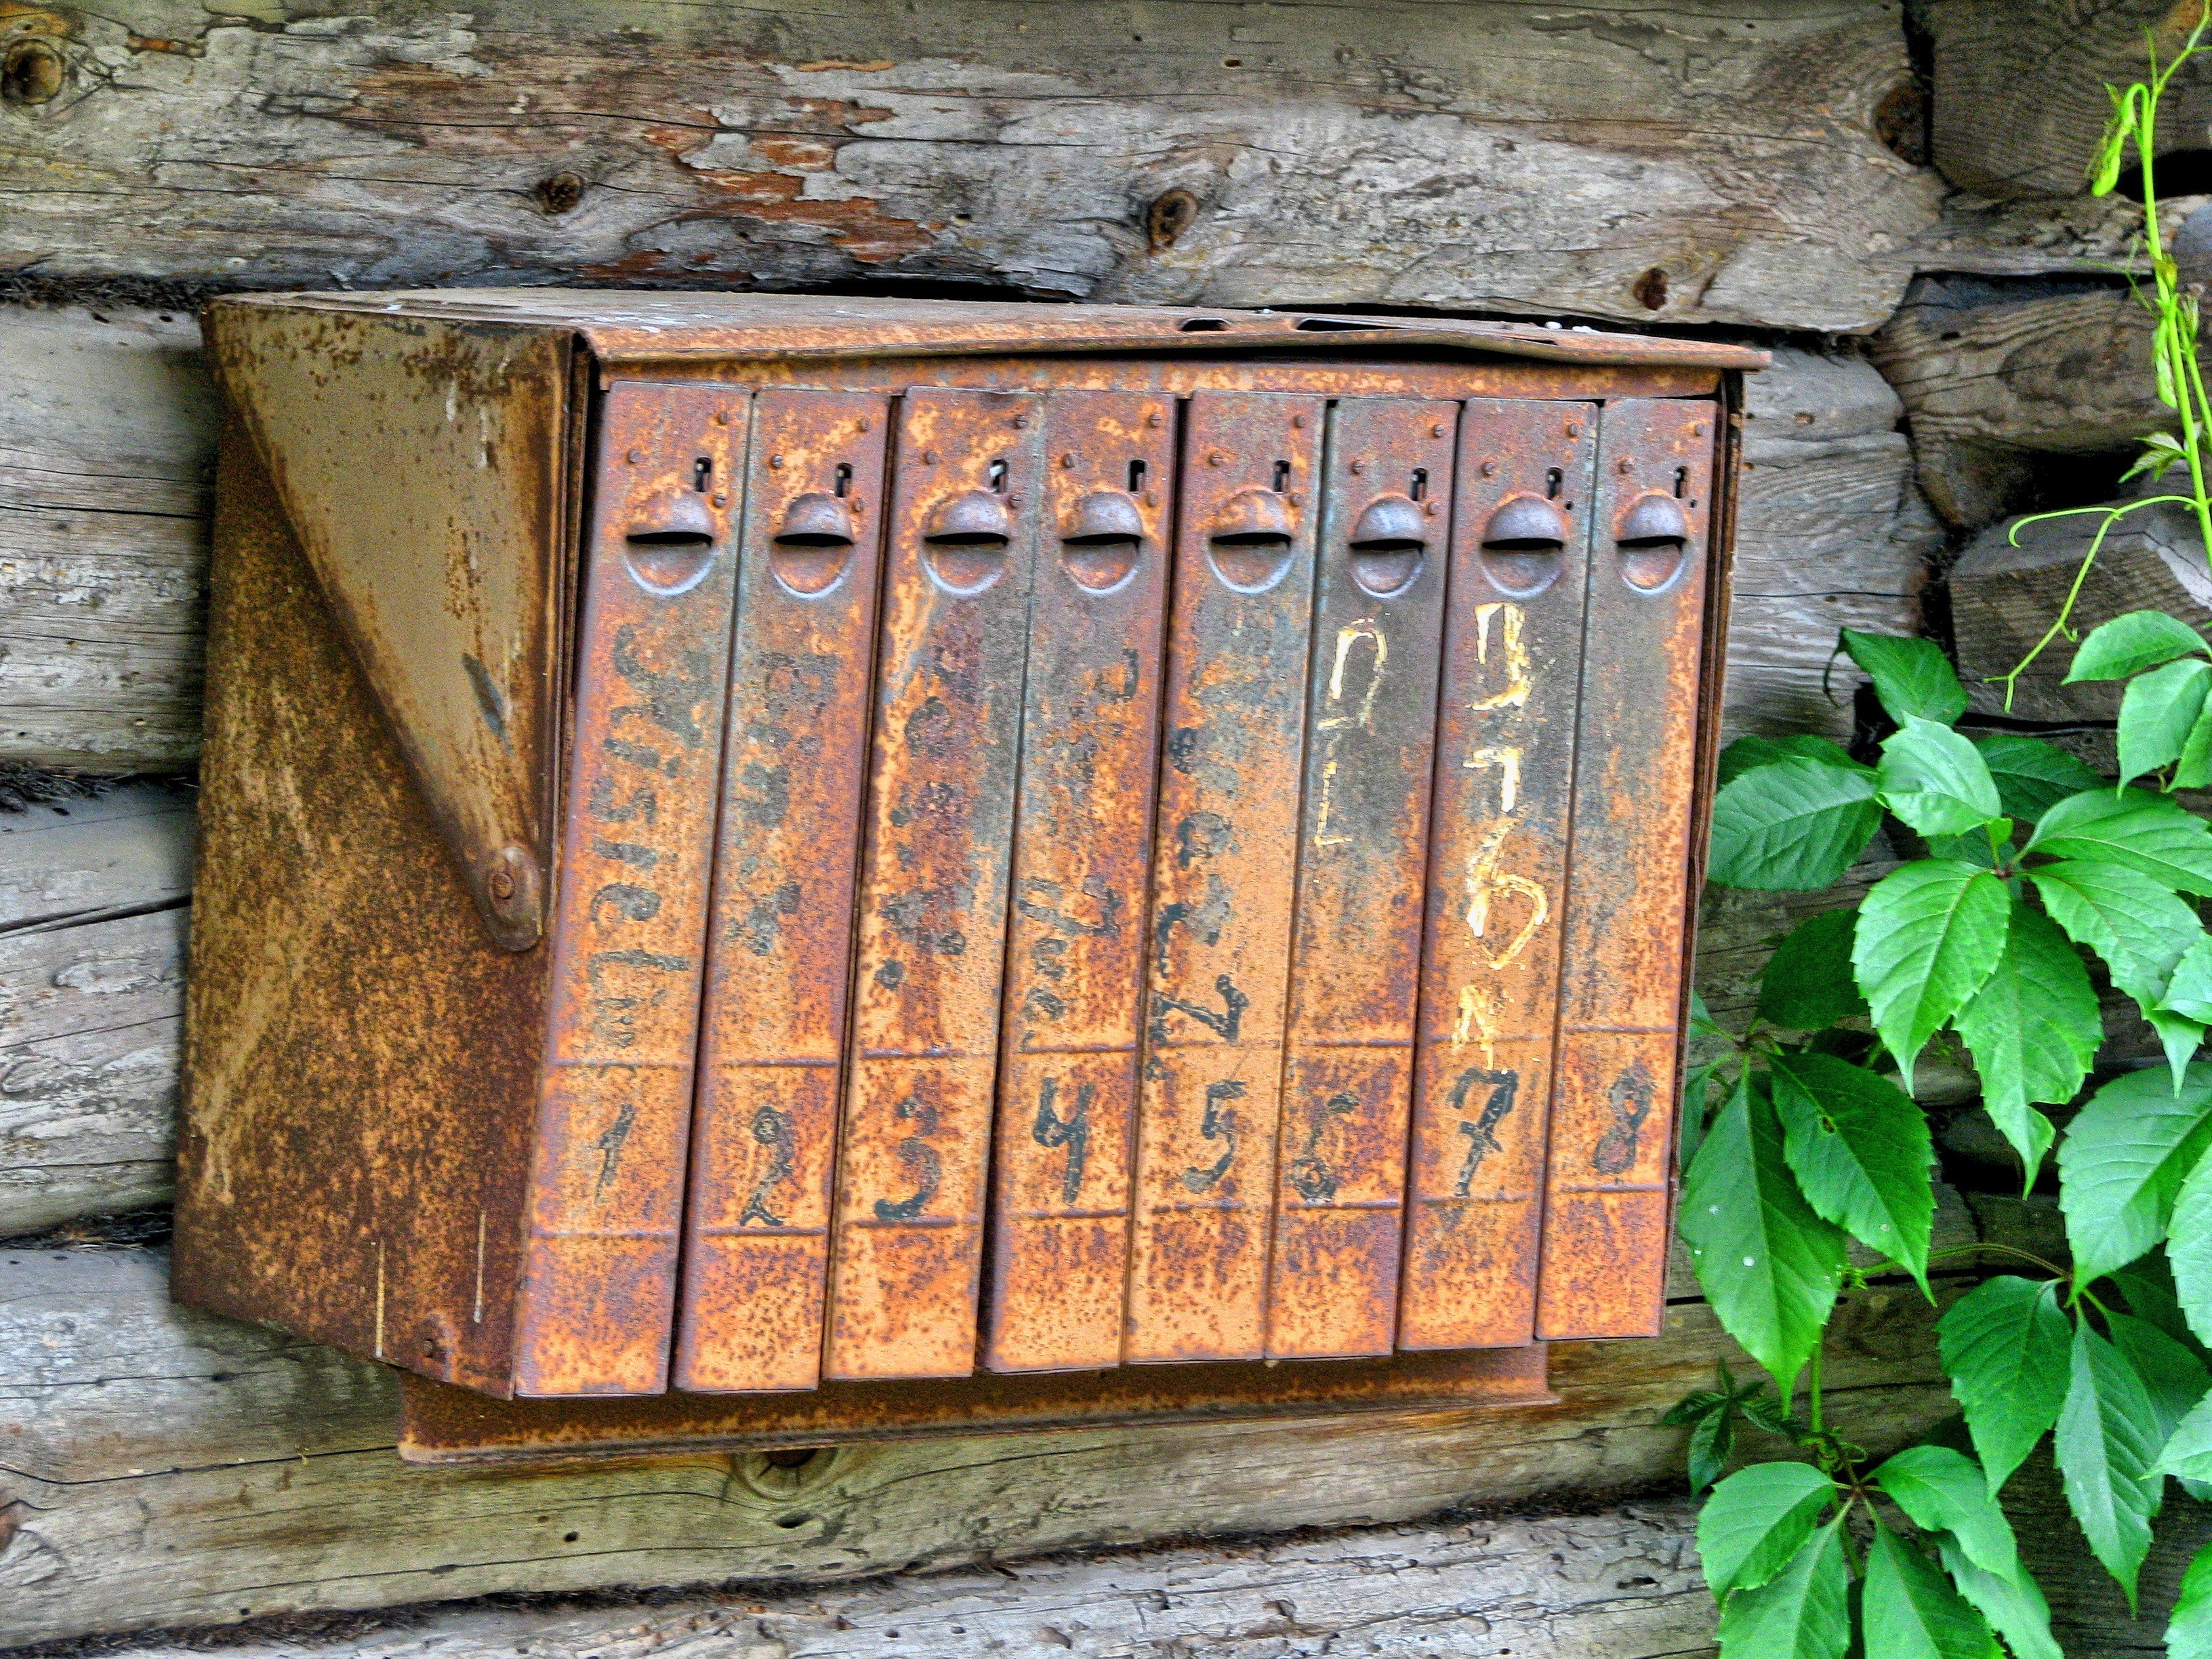
wood, window, old, wall, rust, furniture, brick, mailbox, shipment, hdr, email